Economy of Lithuania

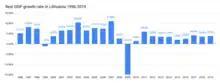
Real GDP growth in Lithuania, 1996–2019

Reforms since the mid-1990s led to an open and rapidly growing economy. Open to global trade and investment, Lithuania now enjoys high degrees of business, fiscal, and financial freedom. Lithuania is a member of the EU and the WTO, so regulation is relatively transparent and efficient, with foreign and domestic capital subject to the same rules. The financial sector is advanced, regionally integrated, and subject to few intrusive regulations.